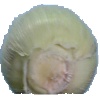
Label: Corn Husk 1